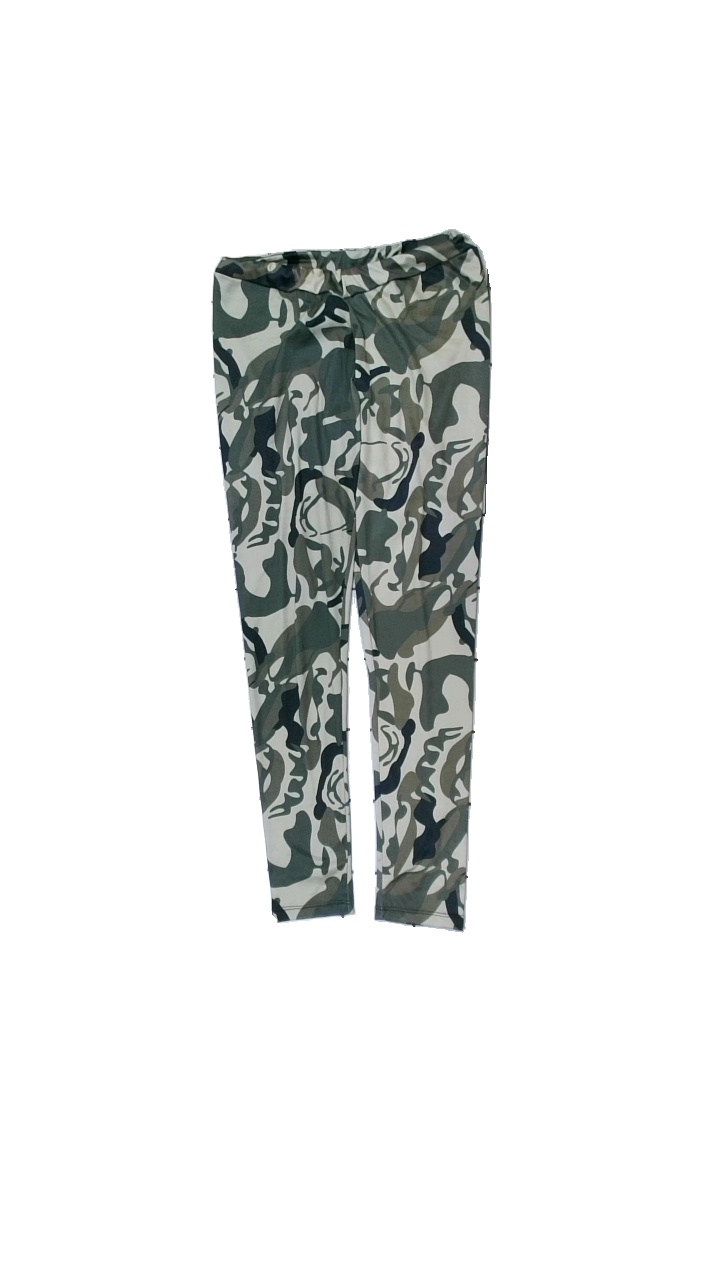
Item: Tights (Ladies)
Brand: Missing
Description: tights med militär mönster
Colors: Green, Black, Beige
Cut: Tight
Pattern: Other
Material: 100% polyester
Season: All
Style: Sports
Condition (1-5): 5
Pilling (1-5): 5
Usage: Reuse
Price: <50